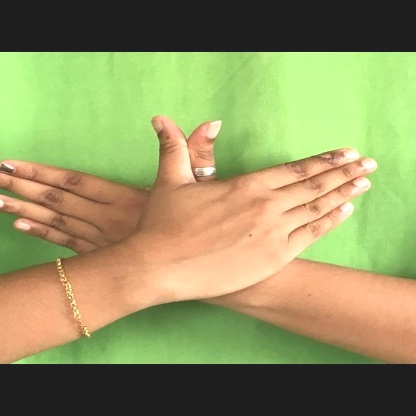
Mudra: Garuda